John B. Creeden

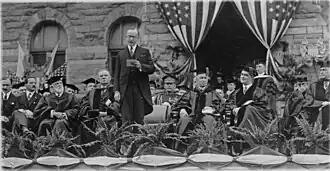
Calvin Coolidge addressing Georgetown graduates in front of Healy Hall

Following the renaming of Georgetown's School of Foreign Service for Edmund A. Walsh in 1958, Henri J. Wiesel, a Jesuit contemporary and acquaintance of both Creeden and Walsh, wrote to the archivist of Georgetown University; Wiesel stated that although Walsh was instrumental in the creation of the school, the true founder of the School of Foreign Service was Creeden. He said that Creeden envisioned the establishment of such a school and frequently discussed the subject, at a time when Walsh was still studying theology as part of his Jesuit formation. His motivation for creating the school was to bring the Society of Jesus into contact with prominent men in government and finance.